Bakeng Deuce

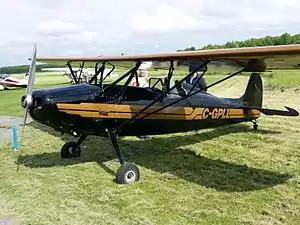

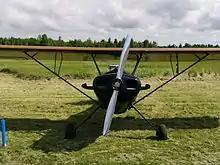
Bakeng Duce front view

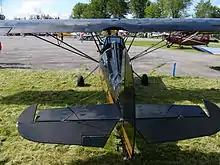
Bakeng Duce rear view

The Bakeng Deuce (formerly the Duce) is a parasol-wing monoplane designed in the United States in the early 1970s and marketed for homebuilding. Plans and parts were still available in 2007, although the rights have changed hands in the intervening years.